Kal Ho Naa Ho

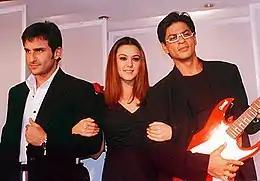
Saif Ali Khan, Zinta and Shah Rukh Khan (l-r) at an event for the film in 2003

"Kal Ho Naa Ho" was released on 28 November 2003, and promoted with the tagline, ""A Story of a Lifetime ... In a Heartbeat"". International distribution rights as well as rights to the film for the territories of Rajasthan, Punjab, Gujarat and Maharashtra were acquired by Yash Raj Films. The film won the Prix Du Public award when it was screened at the 2004 Valenciennes Film Festival. It was also shown at the Marrakech International Film Festival in 2005.